38th (Welsh) Heavy Battery, Royal Garrison Artillery

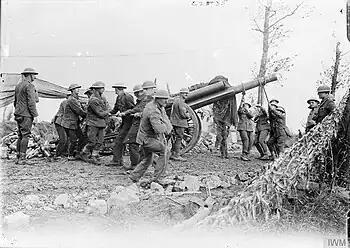
Moving a 60-pounder gun out of its emplacement, 1917.

As soon as the brigade arrived, artillery policy was changed again, and during April the RGA brigades were redesignated as Heavy Artillery Groups (HAGs), without change of numeral. HAGs had a more fluid organisation, and batteries were frequently switched between them. The long range 60-pdr batteries in the HAGs were primarily used for counter-battery (CB) fire. During April 38th (W) Heavy Bty moved to 28th HAG, which was being reorganised as a large group of both heavy and siege batteries for CB work. On 3 May, for example, the group's 35th Heavy Bty came under fire from German 5.9-inch guns, and 38th (W) and 2nd London Hvy Btys retaliated with a few rounds of Shrapnel shell or Lyddite high explosive (HE) on all identified '5–9' batteries in the area. 38th (W) Heavy Bty returned to 42nd HAG on 28 May until 53rd HAG arrived at Beuvry from the UK and took over command of 38th (W) Bty's four 60-pdrs and two of 2nd London Hvy Bty's old 4.7-inch guns on 28 July. 38th (W) Heavy Bty continued its almost daily CB shoots during the summer.